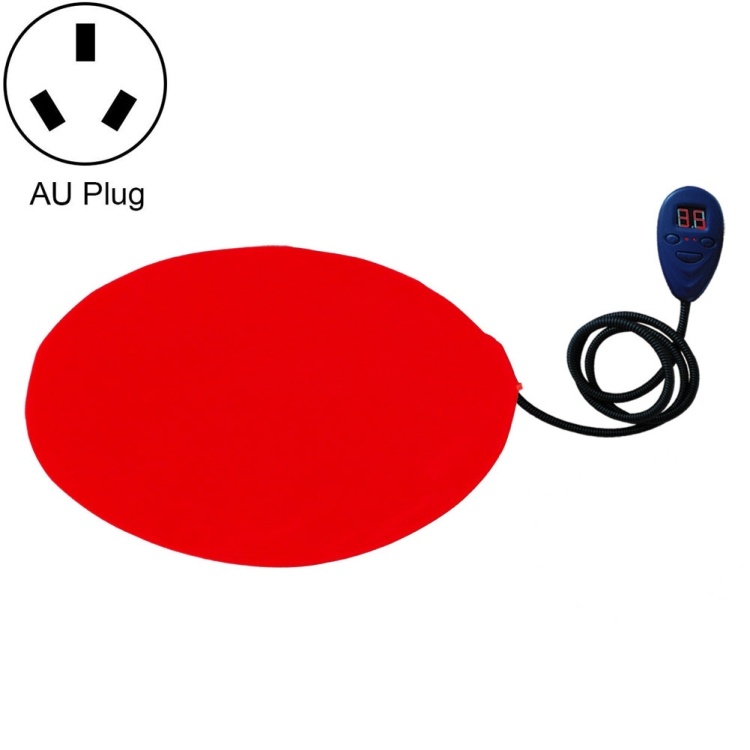
30x30cm Red 12V Low Voltage Multifunctional Warm Pet Heating Pad Pet Electric Blanket(AU Plug)
1. Material: PVC 2. Power supply mode: the plug is connected to the power supply 3. Rated voltage: 12V 4. Rated power: 13W/18W/32W 5. Cable length: heating pad cable length: 1.2 meters, plug cable length: 1.5 meters 6. Temperature gear: 7 gears (25-55 degrees Celsius) 7. Stainless steel corrugated tube sleeve protects the power cord, anti-bite, tear-resistant and easy to bend 8. Plastic wire clip to prevent pets from pulling out the wire 9. Intelligent temperature control, 7-speed temperature adjustment 10. The heating indicator light is on in the working state, indicating that the product is heating 11. When the heating indicator goes out, it means that the heat balance has been reached, the product will automatically power off and stop heating 12. When the product is lower than the set temperature, it will automatically restart the power supply heating immediately 13. Note: When using the heating pad, a cloth cover must be used to prevent low temperature burns caused by pets direct contact for a long time!
Brand: garmade
Category: Animals & Pet Supplies > Pet Supplies > Pet Heating Pads